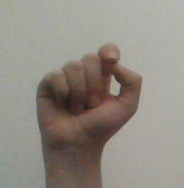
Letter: fa